Dorothy Bain

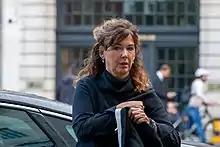
Bain attends the accession council of King Charles III following the death of Queen Elizabeth II, September 2022

In June 2022, the First Minister launched her government's campaign to hold a second referendum on Scottish independence. In the negotiations for the 2014 Scottish independence referendum, the UK Government granted the powers for the Scottish Government to hold a referendum. However, the current UK administration has blocked Nicola Sturgeon's proposal for another referendum. The following month, Sturgeon announced the referendum would be held on 19 October 2023 and sought the Prime Minister's consent to the vote by the granting of a section 30 order, a move that Downing Street rejected. In response, Sturgeon asked Bain to consider referring the matter to the Supreme Court of the United Kingdom to rule if the Scottish Government has the power to host a referendum without the Government of the United Kingdom's approval, which request Bain granted.